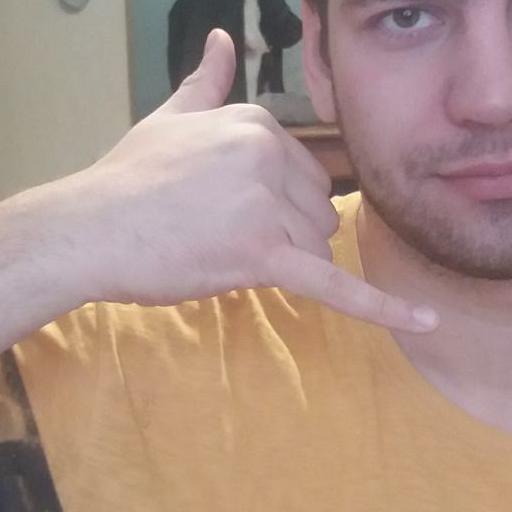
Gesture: call